Salt Houses

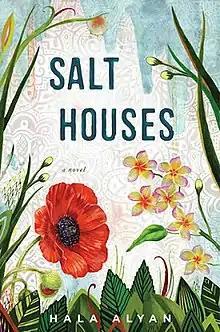
First edition (publ. Houghton Mifflin Harcourt)

Salt Houses is a 2017 historical fiction novel by Palestinian-American author Hala Alyan.